Last voyage of the Karluk

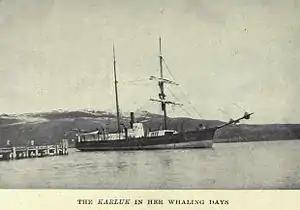
"Karluk" in her days as a whaling vessel

"Karluk" had been chosen by Pedersen and bought by Stefansson for the bargain price of US$10,000. Stefansson was advised by Pedersen that, of four ships that were available, "Karluk" was "the soundest and best adapted for our purpose", but Bartlett had deep reservations about her fitness for prolonged Arctic service. The ship, a 29-year-old brigantine, was in length with a beam of . She had been built for the Aleutian fishing industry ("karluk" is the Aleut word for "fish") and later converted for whaling, when her bows and sides had been sheathed with Australian ironwood. Despite 14 arctic whaling voyages, including six overwinterings, she had not been built to withstand sustained ice pressure, and lacked the engine power to force a passage through the ice. She did not match the expectations of Bartlett, or of many of the more experienced crew.